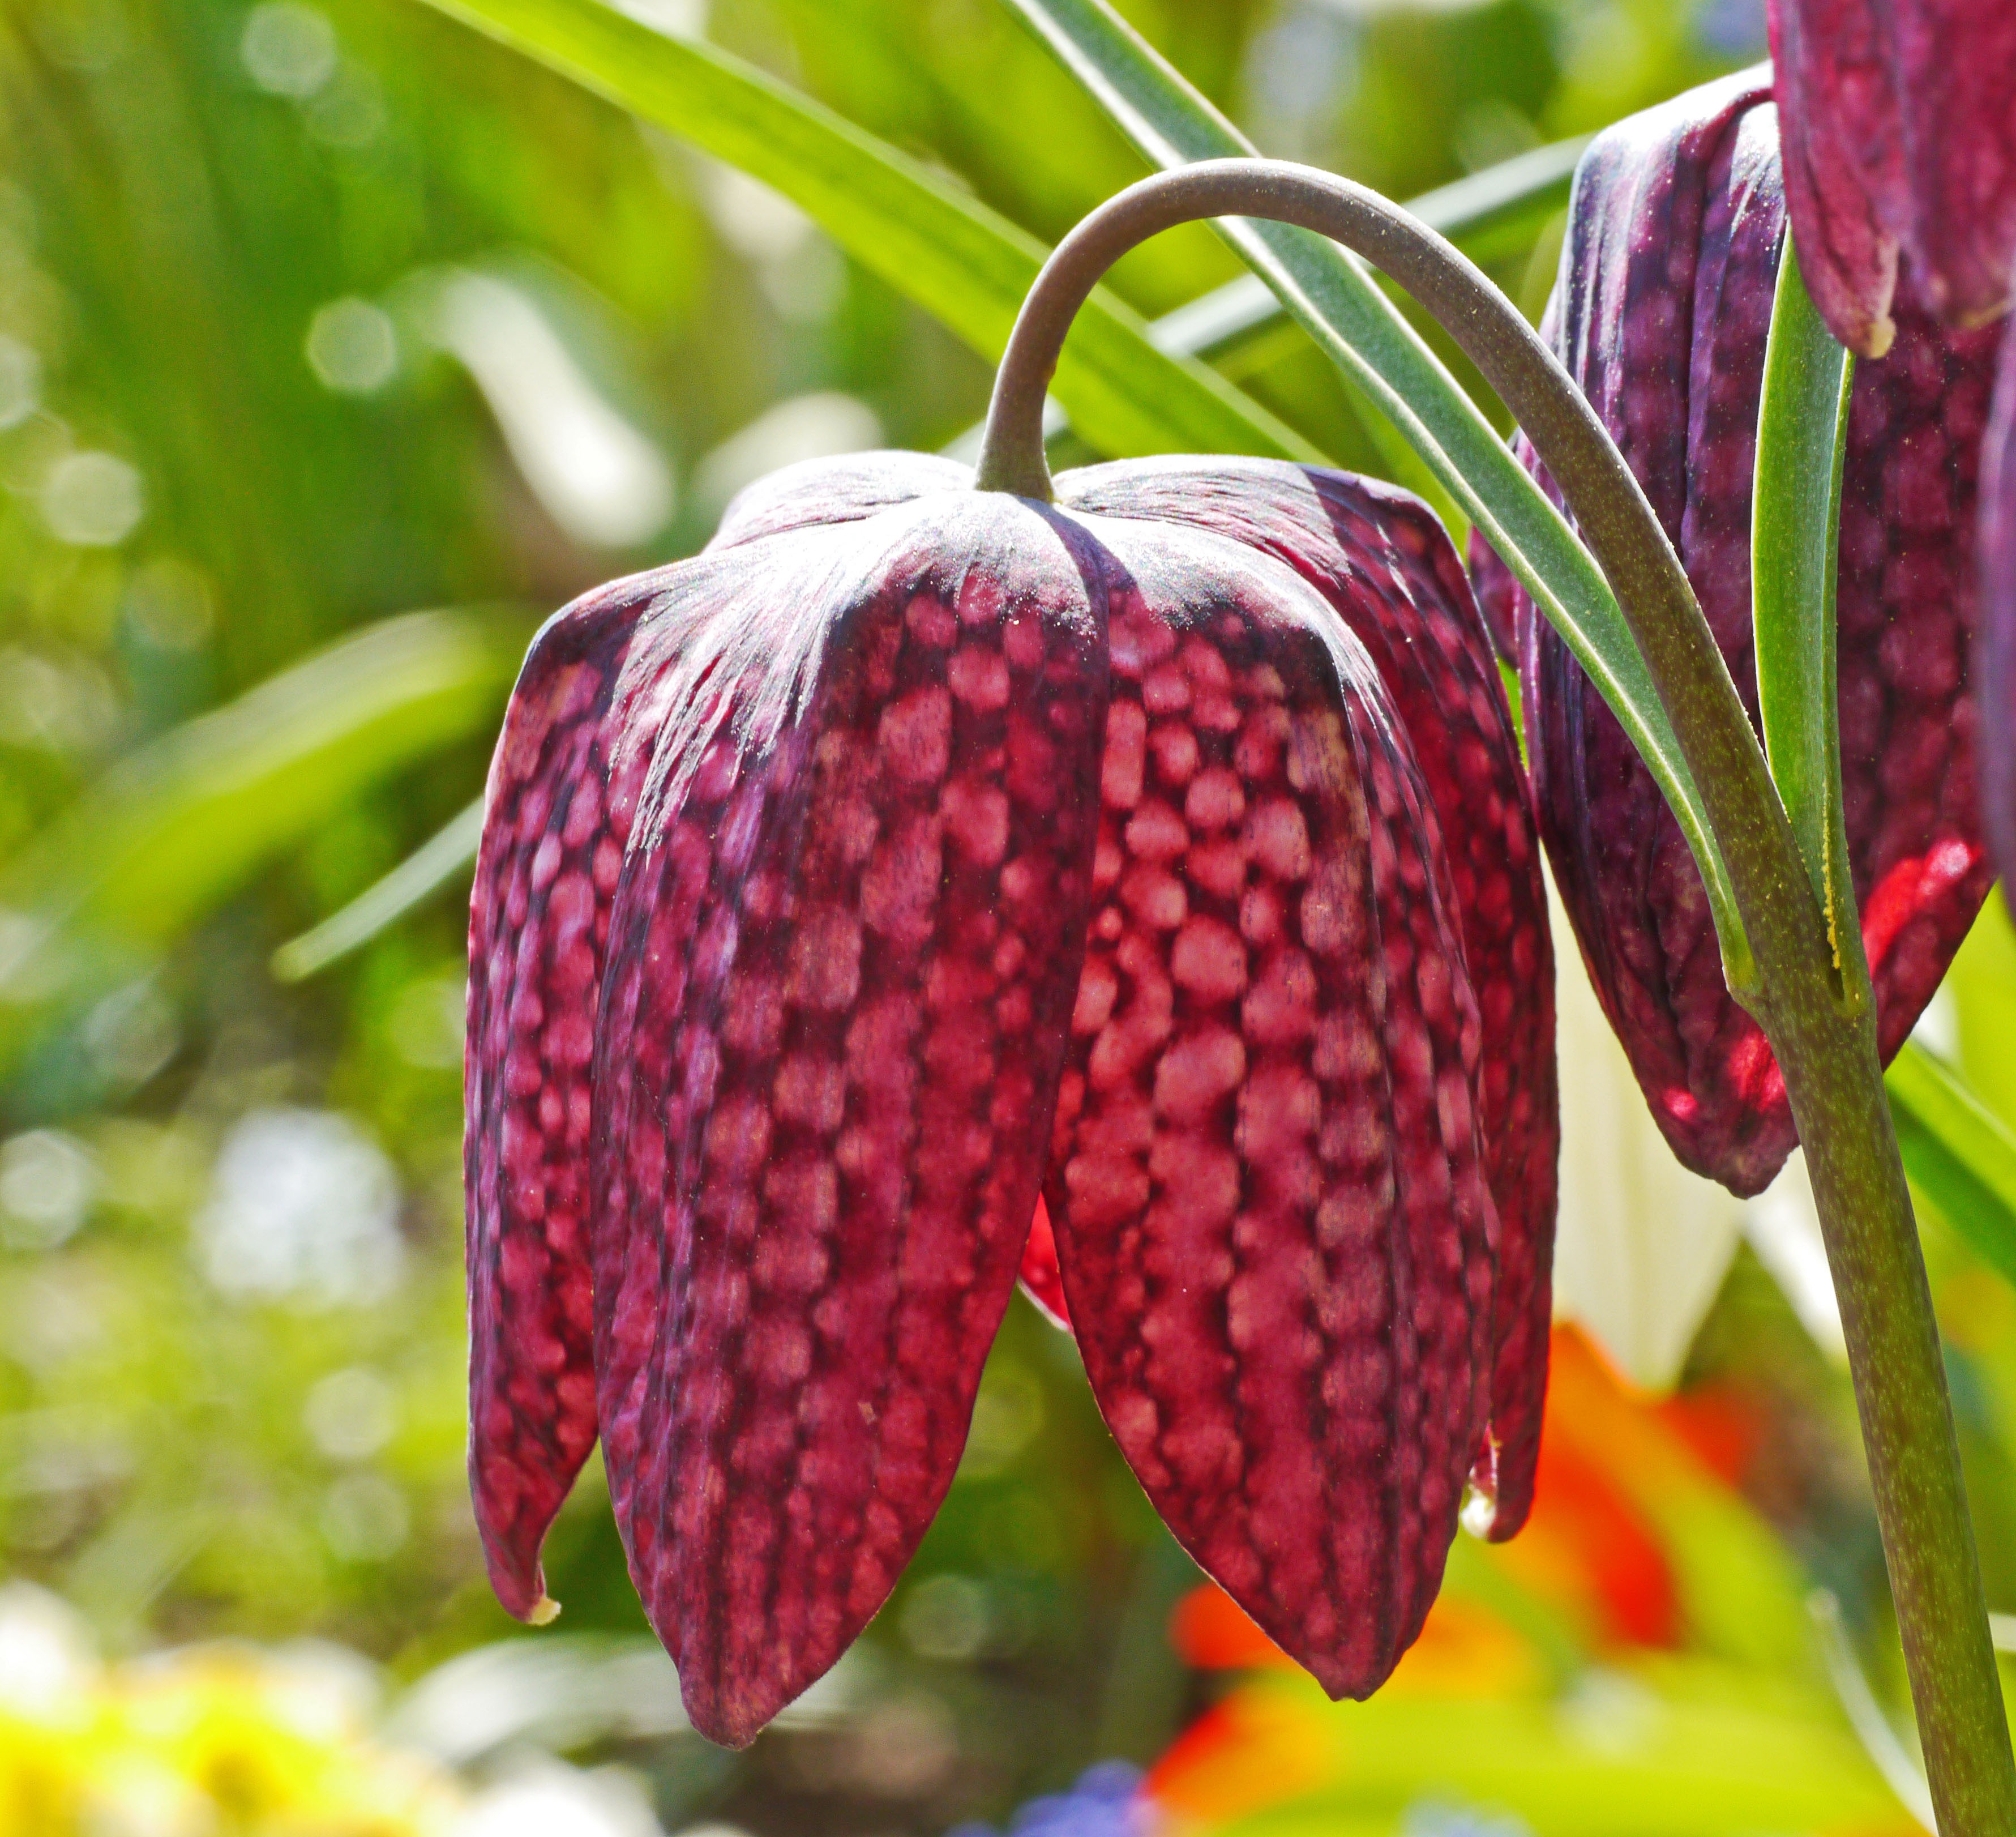
plant, flower, petal, spring, produce, botany, hanging, garden, close, flora, single flower, wildflower, stalk, april, chequered, lily, fritillaria, early bloomer, macro photography, fr hlingsanfang, flowering plant, dusky pink, lily family, land plant, snake's head